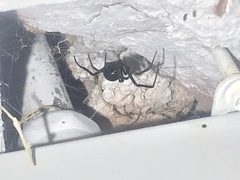
Species: Lactrodectus_hesperus